North–South Expressway (Malaysia)

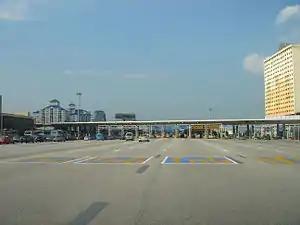
Toll booths at Sungai Besi Toll Plaza, leading to Kuala Lumpur. Almost all of the southern section of the expressway is covered by the closed system.

On 16 December 2021, the North-South Expressway completes its RFID Tag MyRFID network thus making all tolled roads on the west coast of Peninsular Malaysia have a MyRFID toll booth.